Argentina at the 1948 Summer Olympics

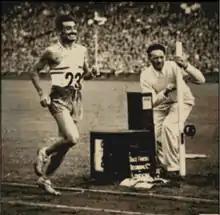
Delfo Cabrera about to win the marathon.

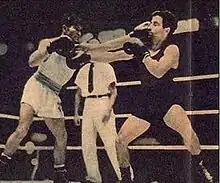
Pascual Pérez during the gold medal fight.

Argentina had 26 male rowers participate in all seven rowing events in 1948.